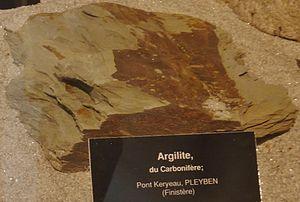
Argilite du carbonifère trouvée à Pont-Keryau en Pleyben (29) (Tropical Parc de Saint-Jacut-les-Pins)
L'argilite est une forme de roche sédimentaire argileuse indurée à grain fin et très peu perméable.
Pleyben [plɛbɛ̃] est une commune du département du Finistère, dans la région Bretagne, en France.